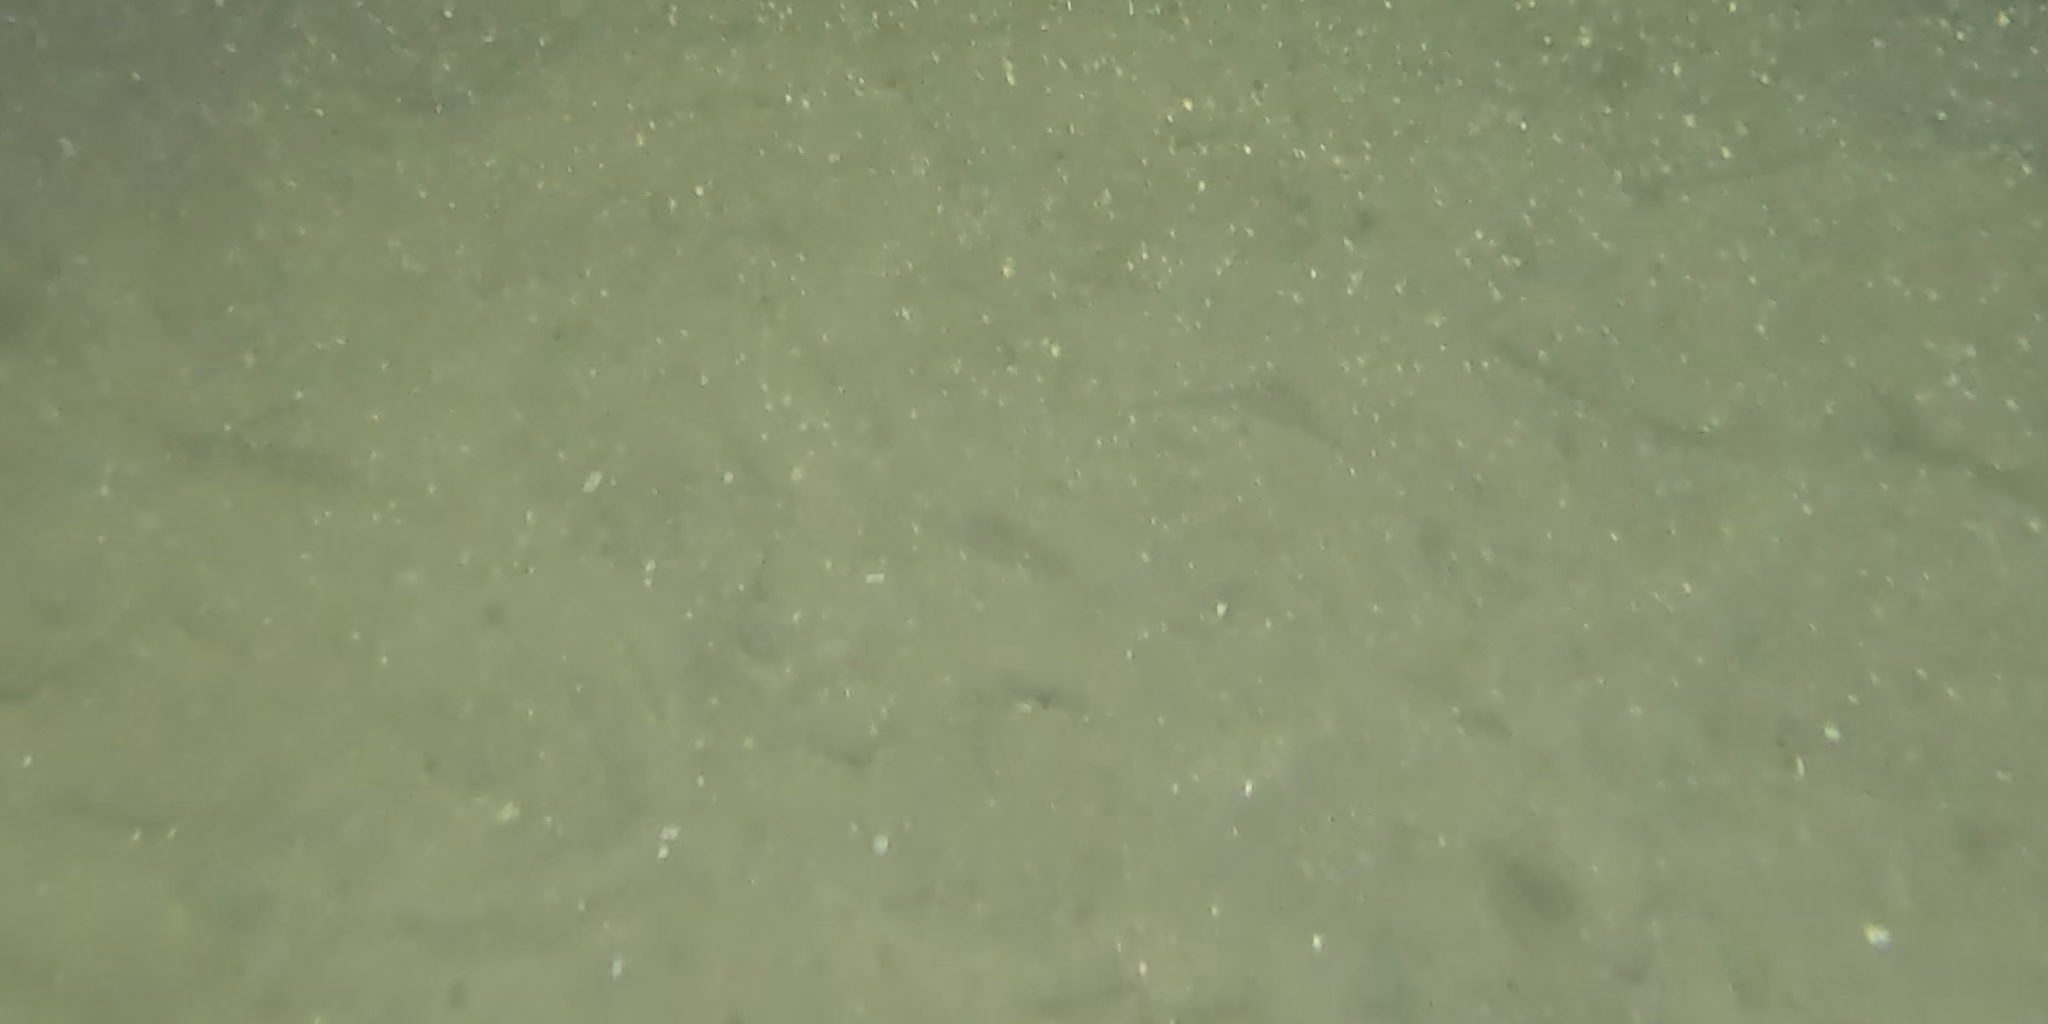
Seabed habitat: sand